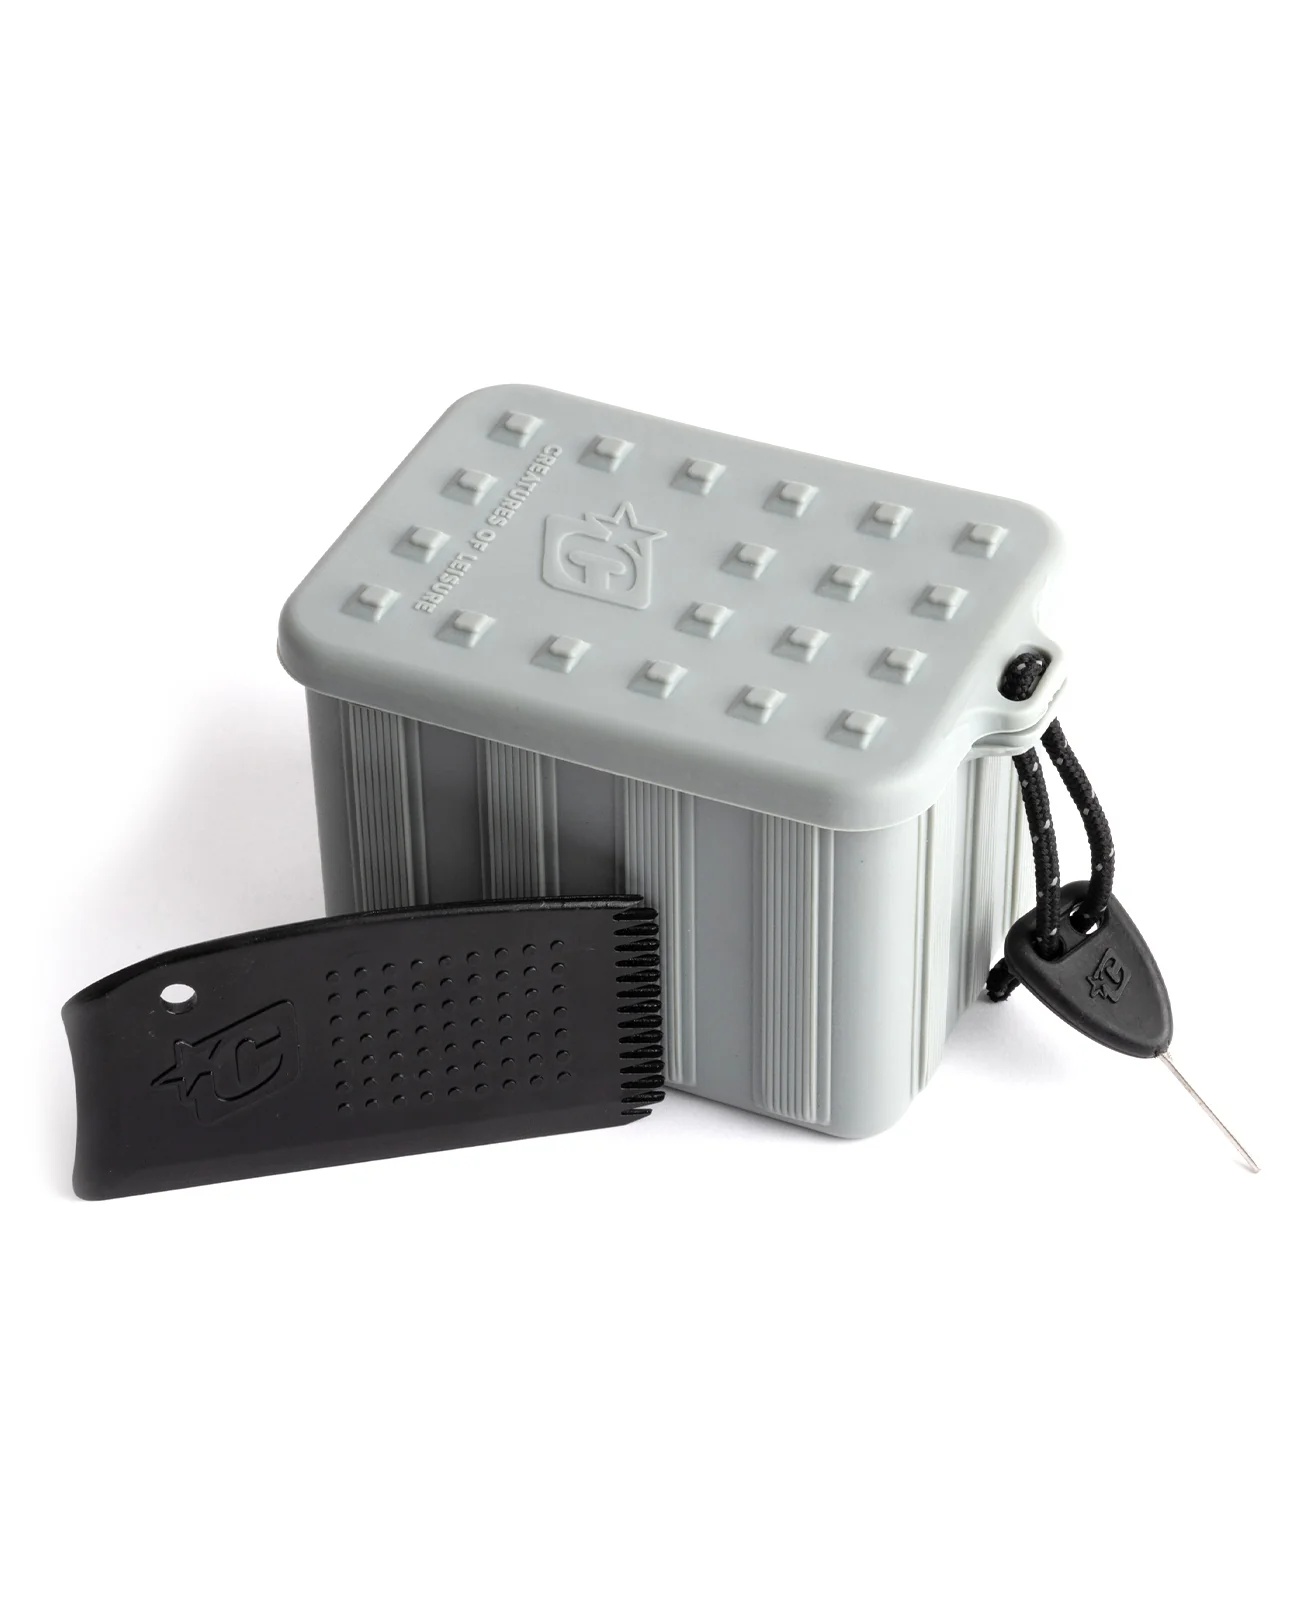
WAX FLEXI-TUB MULTI
2つのワックスを収納でき、ワックスコームとフィンキー入り。 さらに、緊急時に使えるリーシュコードも付属しています。 柔軟なリサイクルTPU 素材。 ＊WAXは入っておりません。 FEATURES: Flexible Dual Wax Storage Waxcomb Emergency Leash String Fin Key Made Better with recycled TPU Stackable multi item SPECS: L - 94mm (3.75") W - 125mm (5") H - 37mm (1.5")
Brand: CREATURES
Category: Sporting Goods > Outdoor Recreation > Boating & Water Sports > Surfing > Surfboard Cases & Bags